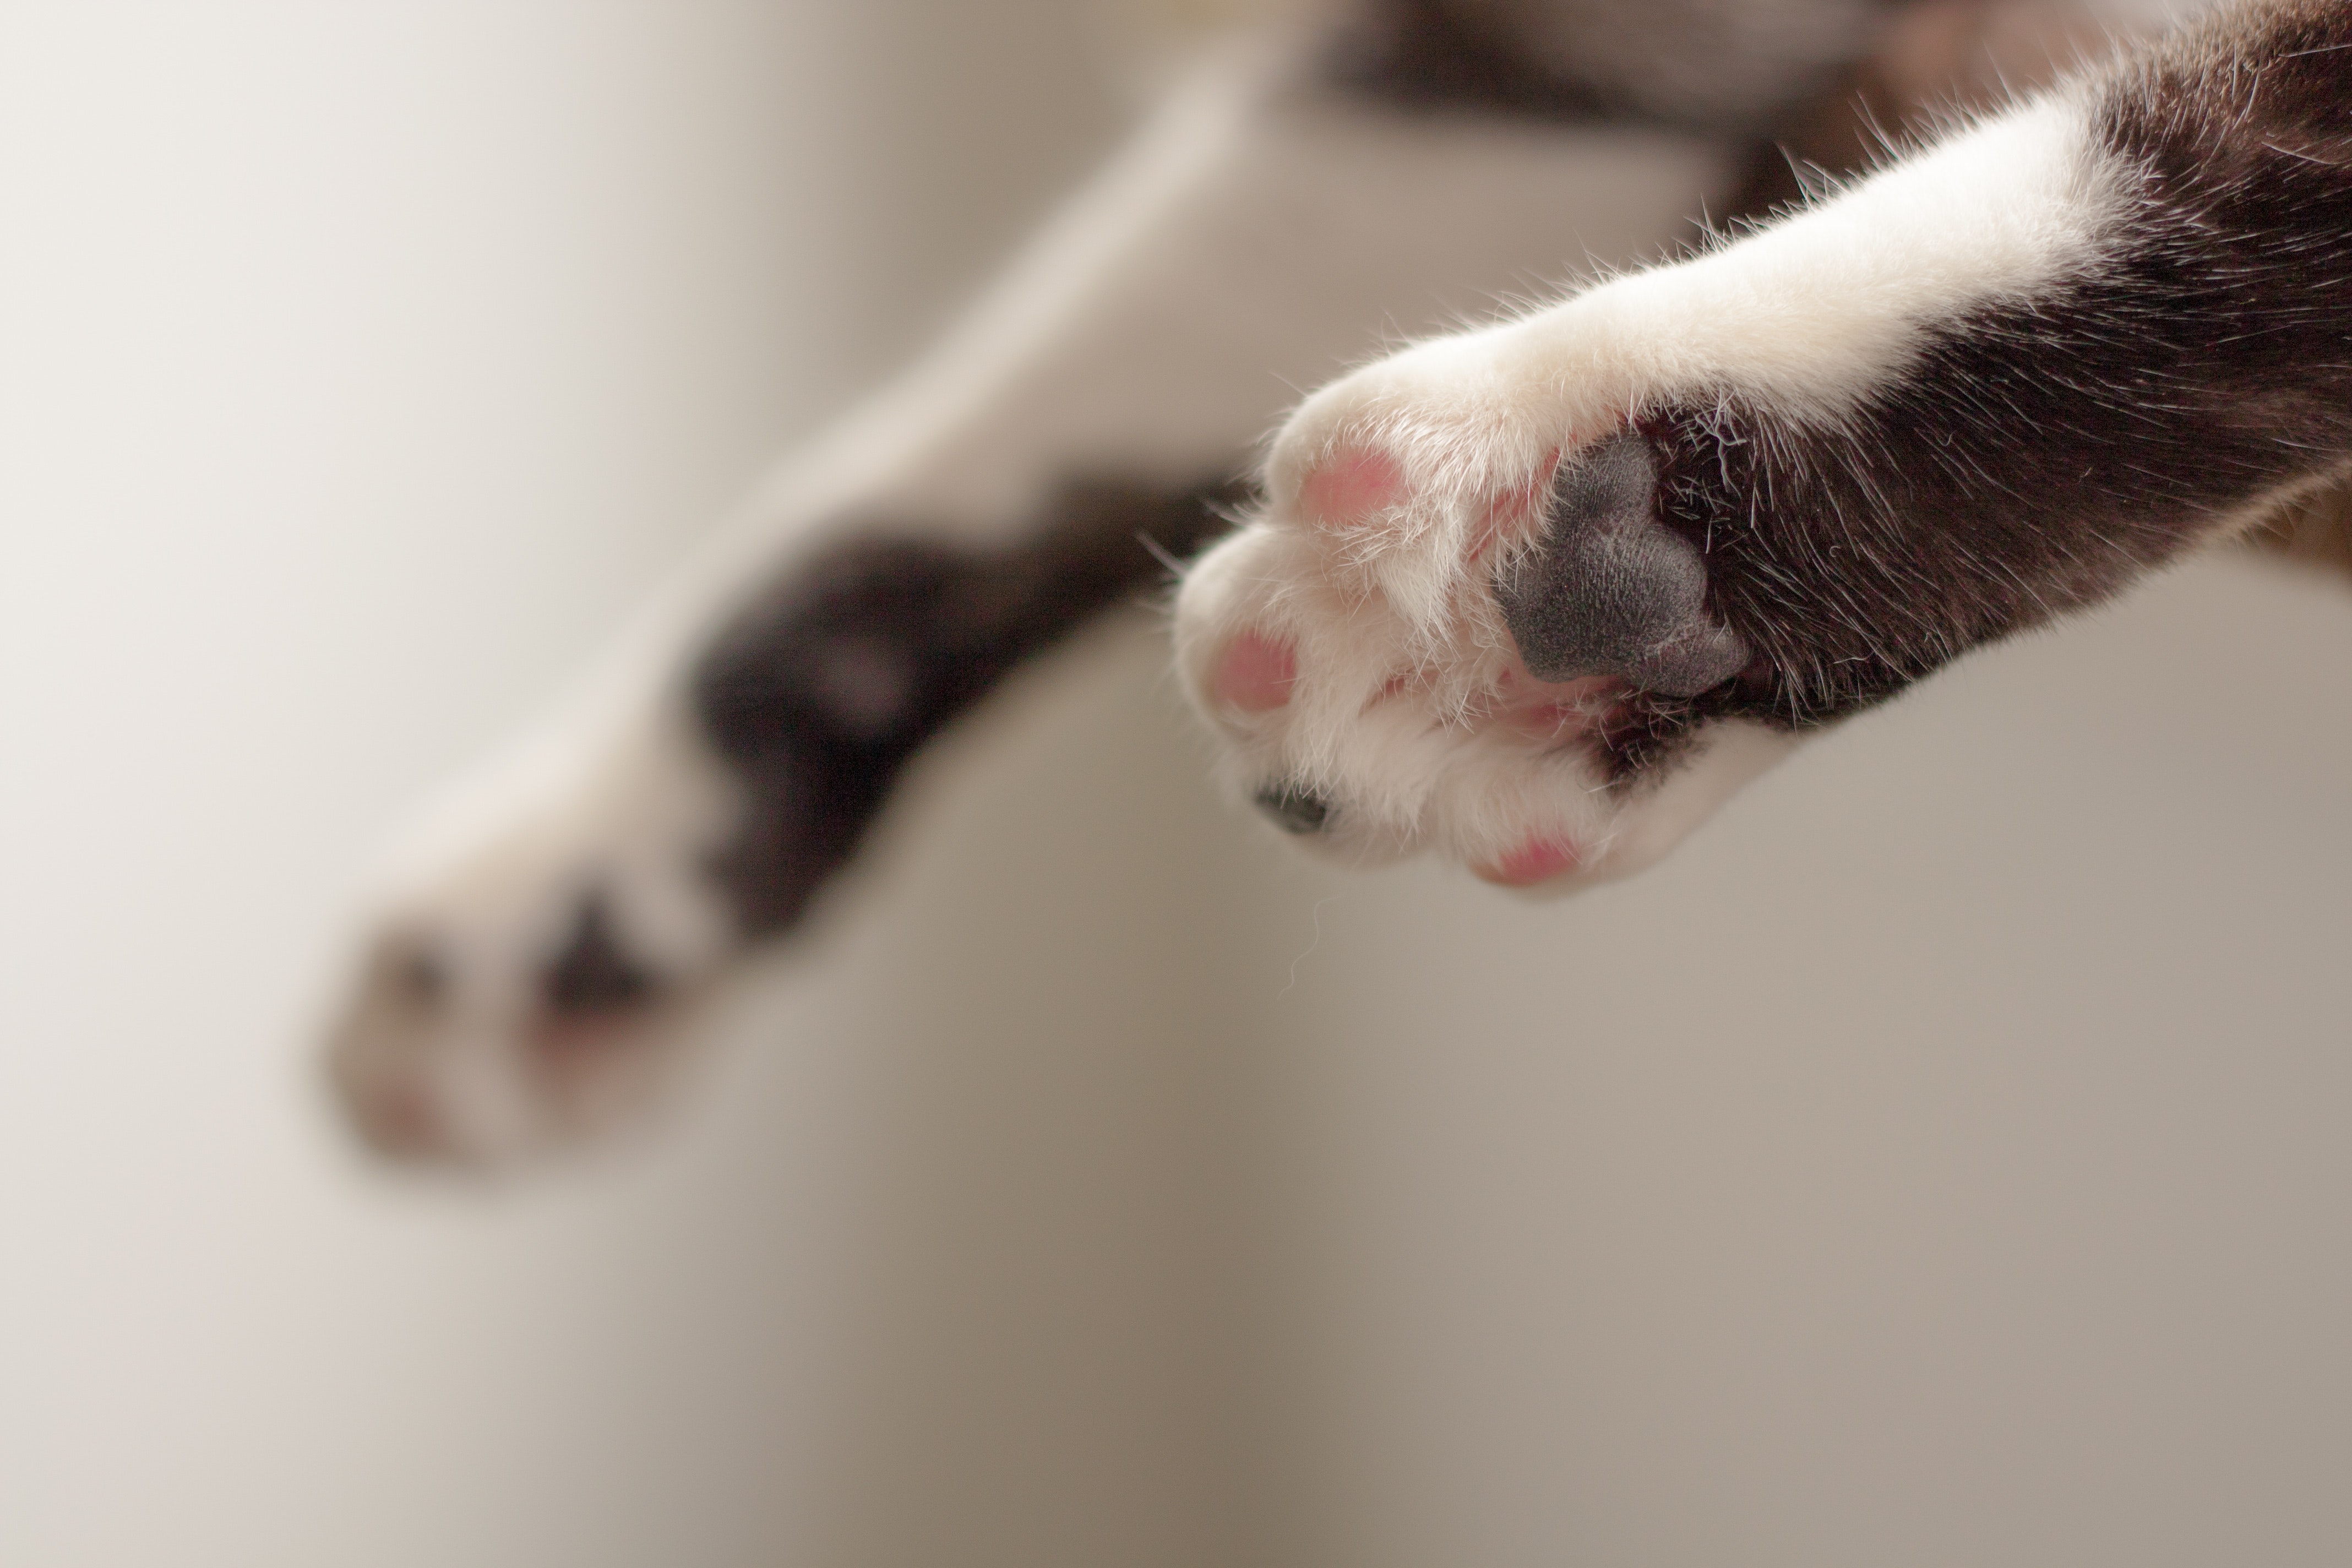
cat, paw, felidae, whiskers, snout, claw, polydactyl cat, small to medium sized cats, tail, finger, carnivore, fur, fawn, kitten